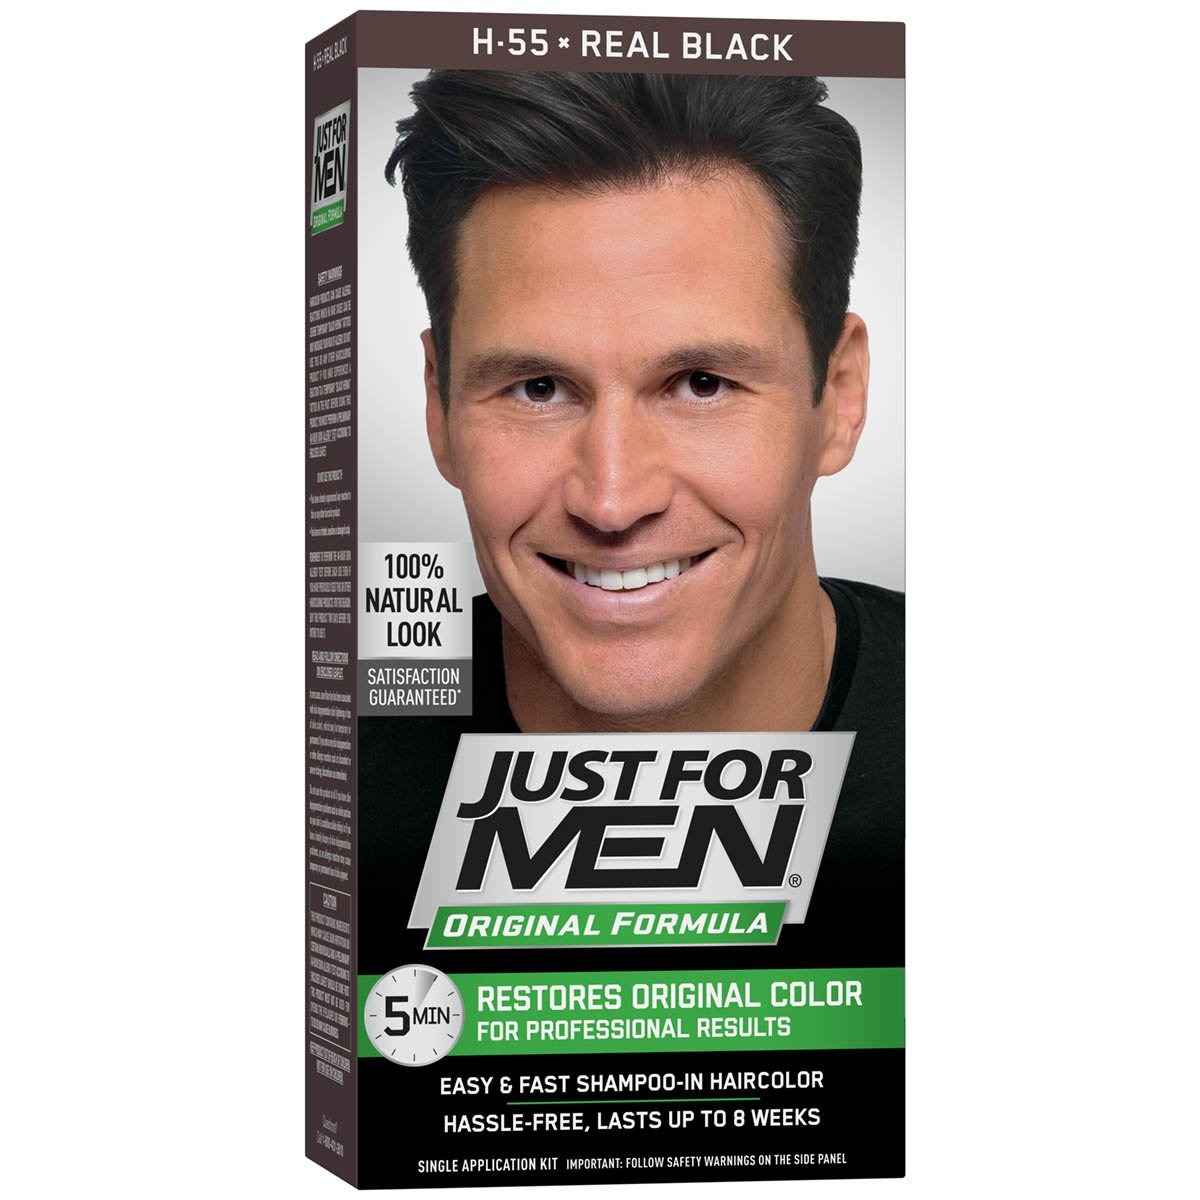
Item Name: Just For Men Original Formula Men's Hair Color, Real Black
Bullet Point 1: Targets 100% of your grays
Bullet Point 2: Mix the formula and shampoo it in
Bullet Point 3: Gentle, ammonia-free product leaves hair feeling good
Bullet Point 4: Lasts up to 8 weeks, or until your gray grows back (Packaging May Vary)
Value: 1.0
Unit: Count

Price: 8.99